Proyecto Dos

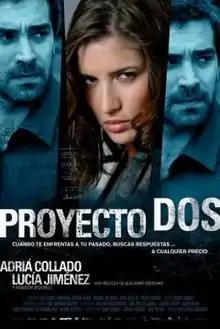
"Proyecto Dos" theatrical poster

Proyecto Dos (Eng: "Project Two") is a 2008 Spanish action/thriller film and the feature debut of television director Guillermo Fernandez Groizard. The film had its festival premiere on April 8, 2008 at the Malaga Spanish Film Festival, and its theatrical debut on April 25, 2008.